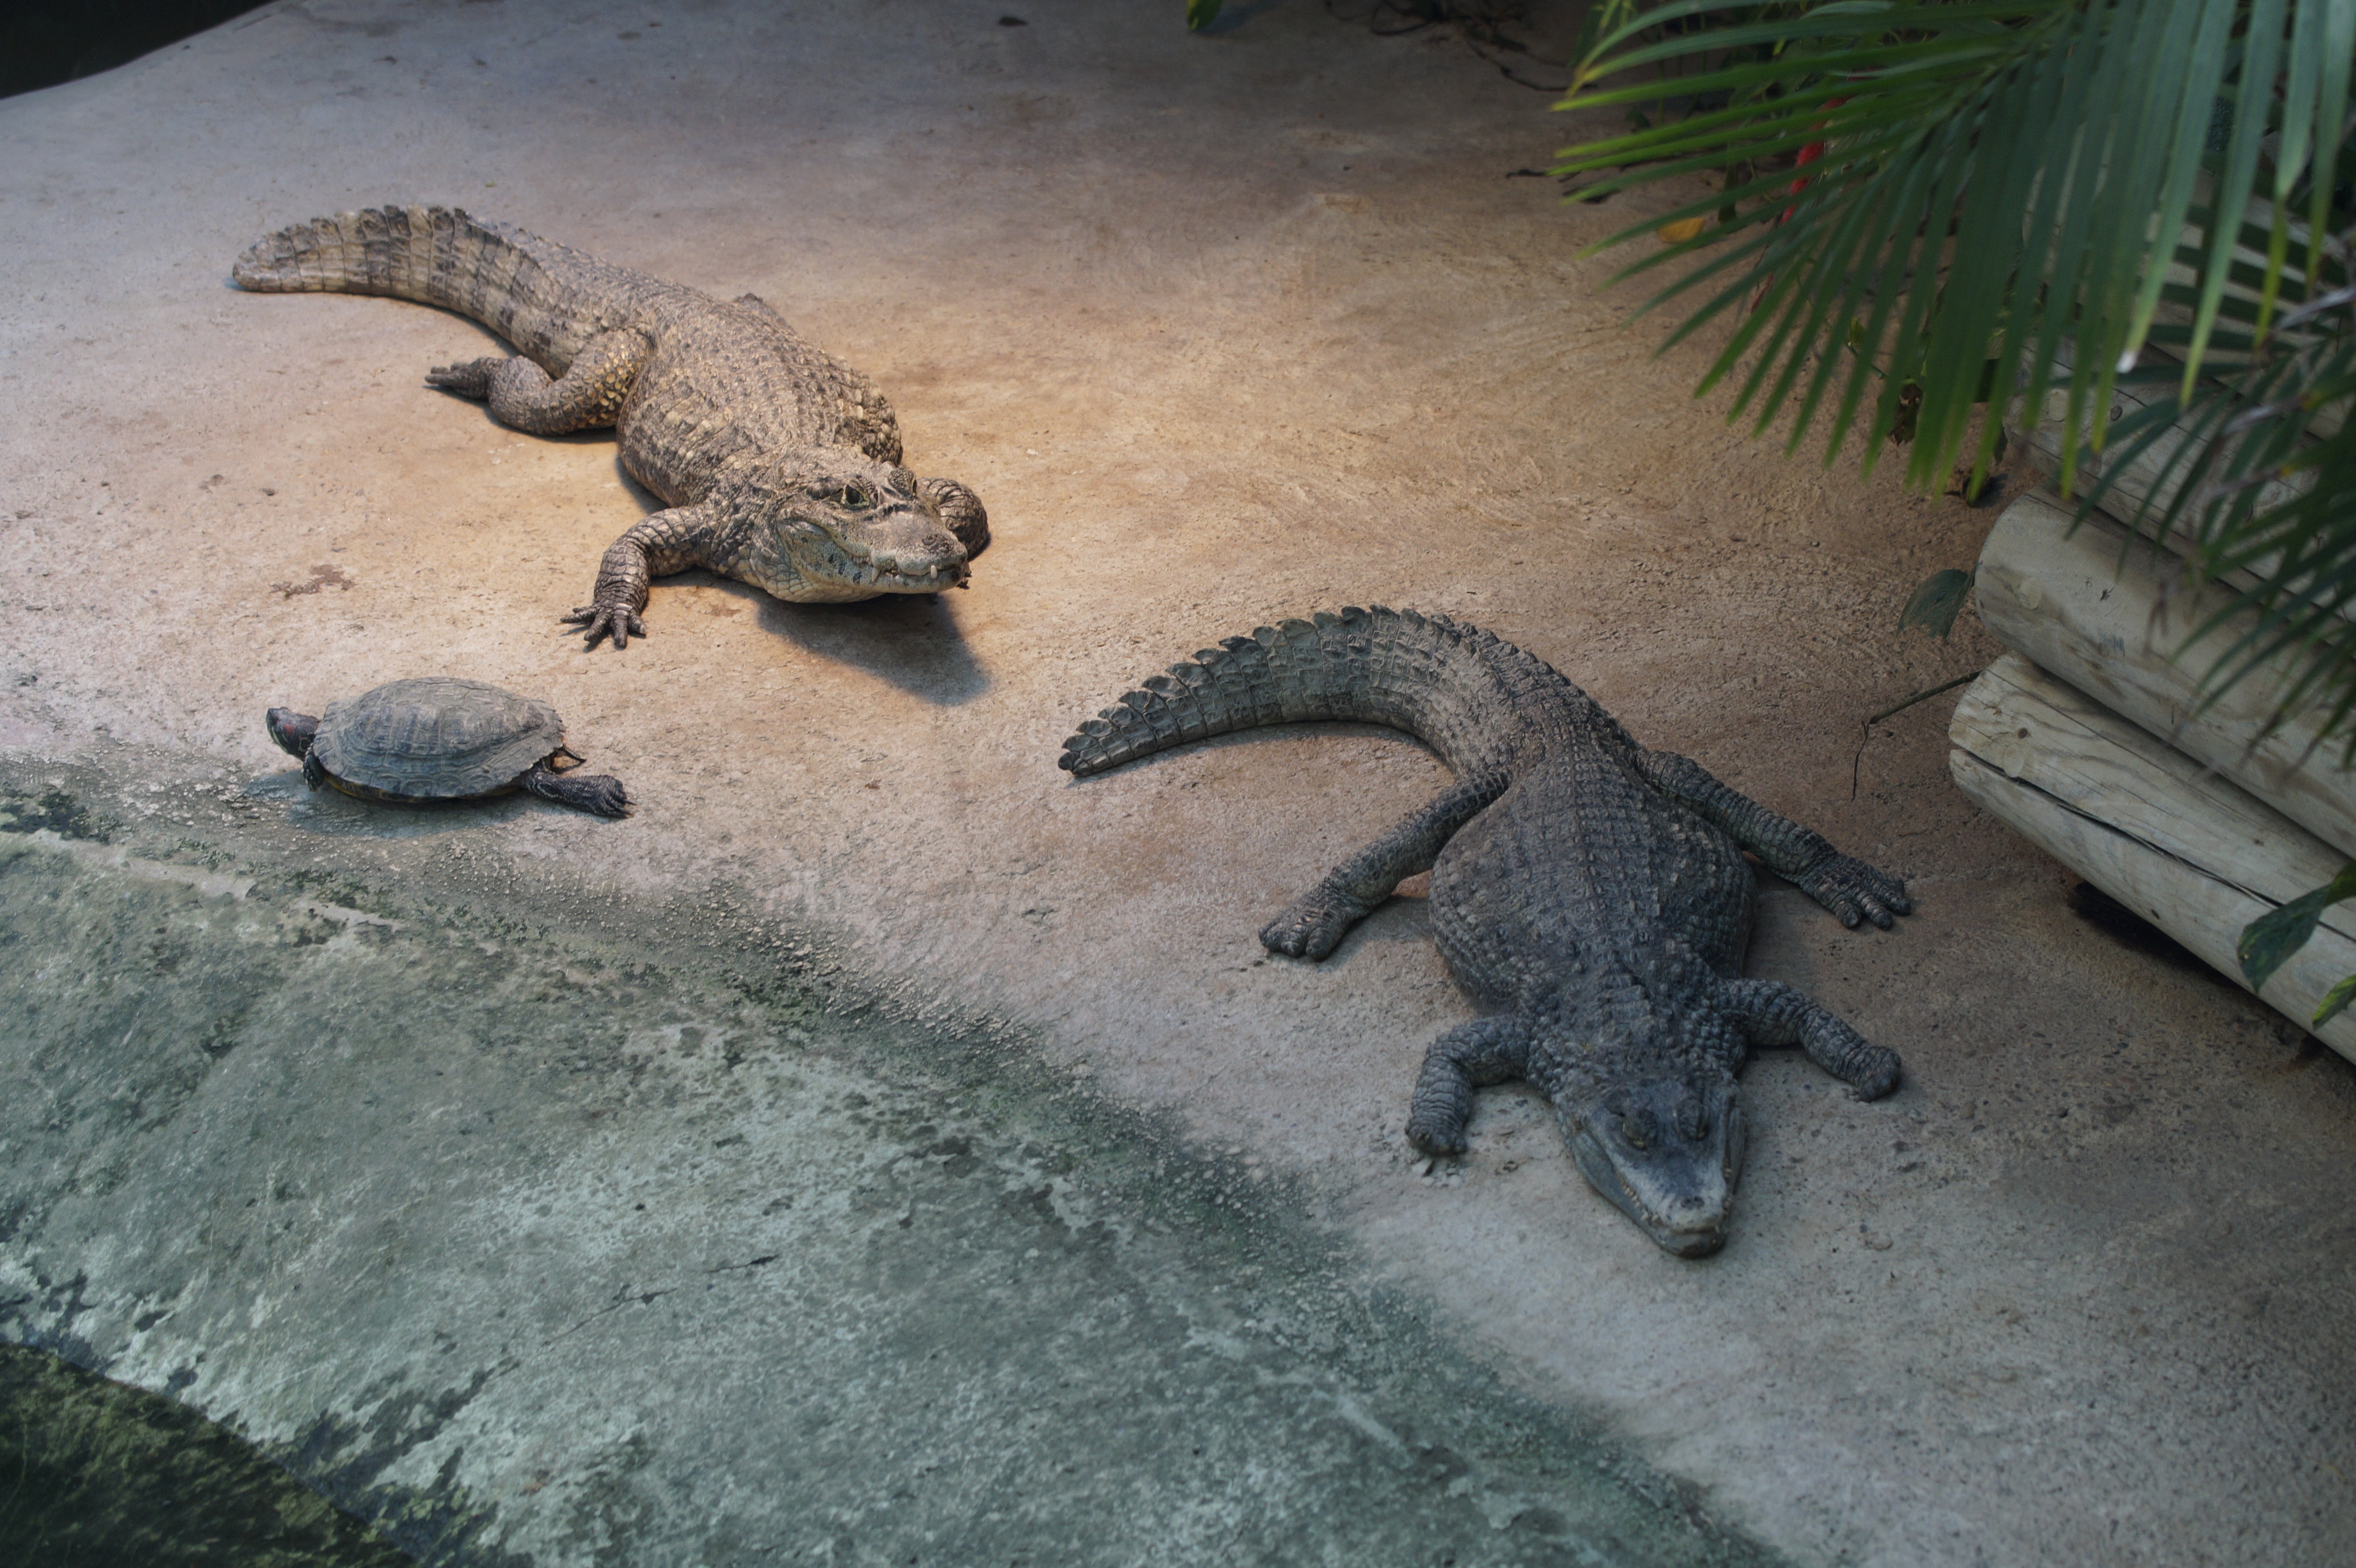
wildlife, zoo, two, reptile, fauna, crocodile, alligator, vertebrate, gators, cayman